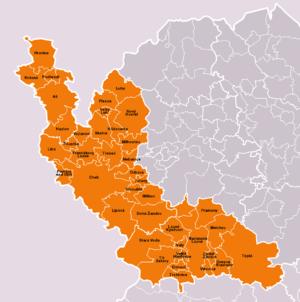
Le district de Cheb est un des trois district de la région de Karlovy Vary, en Tchéquie. Son chef-lieu est la ville dont il porte le nom. La moitié septentrionale est un vaste bassin sédimentaire, le bassin d'Egra.